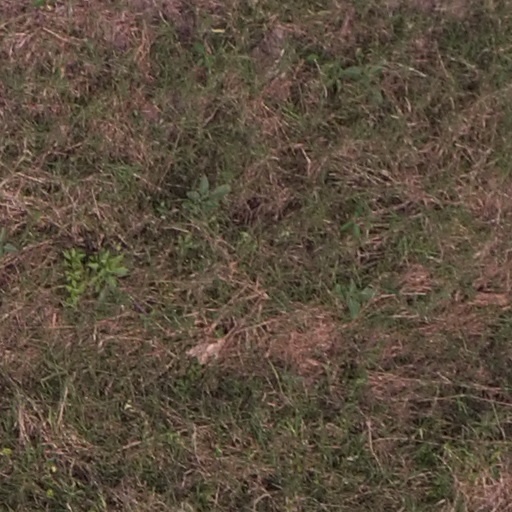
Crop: maize; corn